Allis-Chalmers Model WC

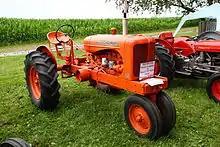
A 1939 Model WC.

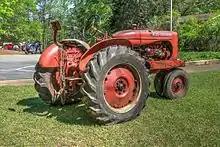
1942 Model WC at Jarrell Plantation

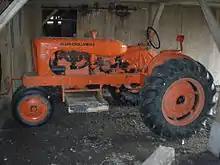
A 1947 Model WC.

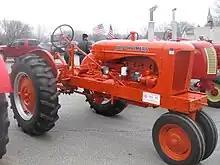
A 1948 Model WC.

The Model WC was a tractor made by Allis-Chalmers from 1933 to 1948. The WC was designed from its start as a nimble, low-cost, but well-powered row-crop tractor that would make the best use of pneumatic rubber tires, which Allis-Chalmers had just introduced to agriculture in 1932. A successful model at the historical height of row-crop tractor demand, the WC was the best-selling tractor model that Allis-Chalmers ever built.